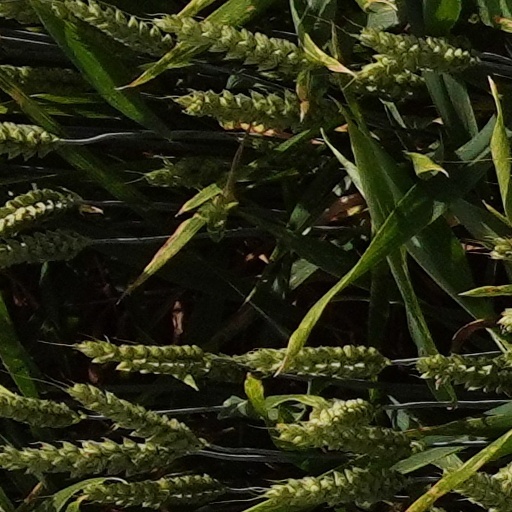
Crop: wheat